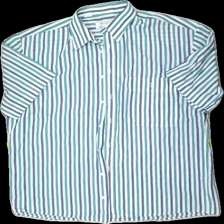
View: front
Type: Shirt
Category: Men
Brand: Melka (Gammalt Svenskt)?
Colors: White, Green, Blue
Material: 50% cotton, 50% polyester
Pattern: Striped
Cut: None
Season: Summer
Trend: 80s
Price range: <50
Recommended usage: Reuse